Hokusai Manga

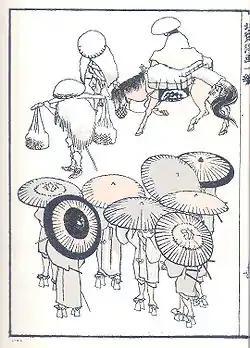
A page from the "Manga", showing people with their faces hidden

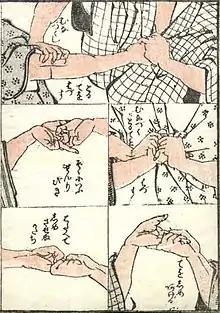
"Hokusai Manga" depicting self-defense techniques (early 19th century)

The traditional view holds that, after the outburst of production, Hokusai carefully selected and redrew the sketches, arranging them into the patterns we see today. However, Michener (1958:30-34) argues that the pattern of the images on a particular plate were arranged by the wood carvers and publishers, not by the artist himself.